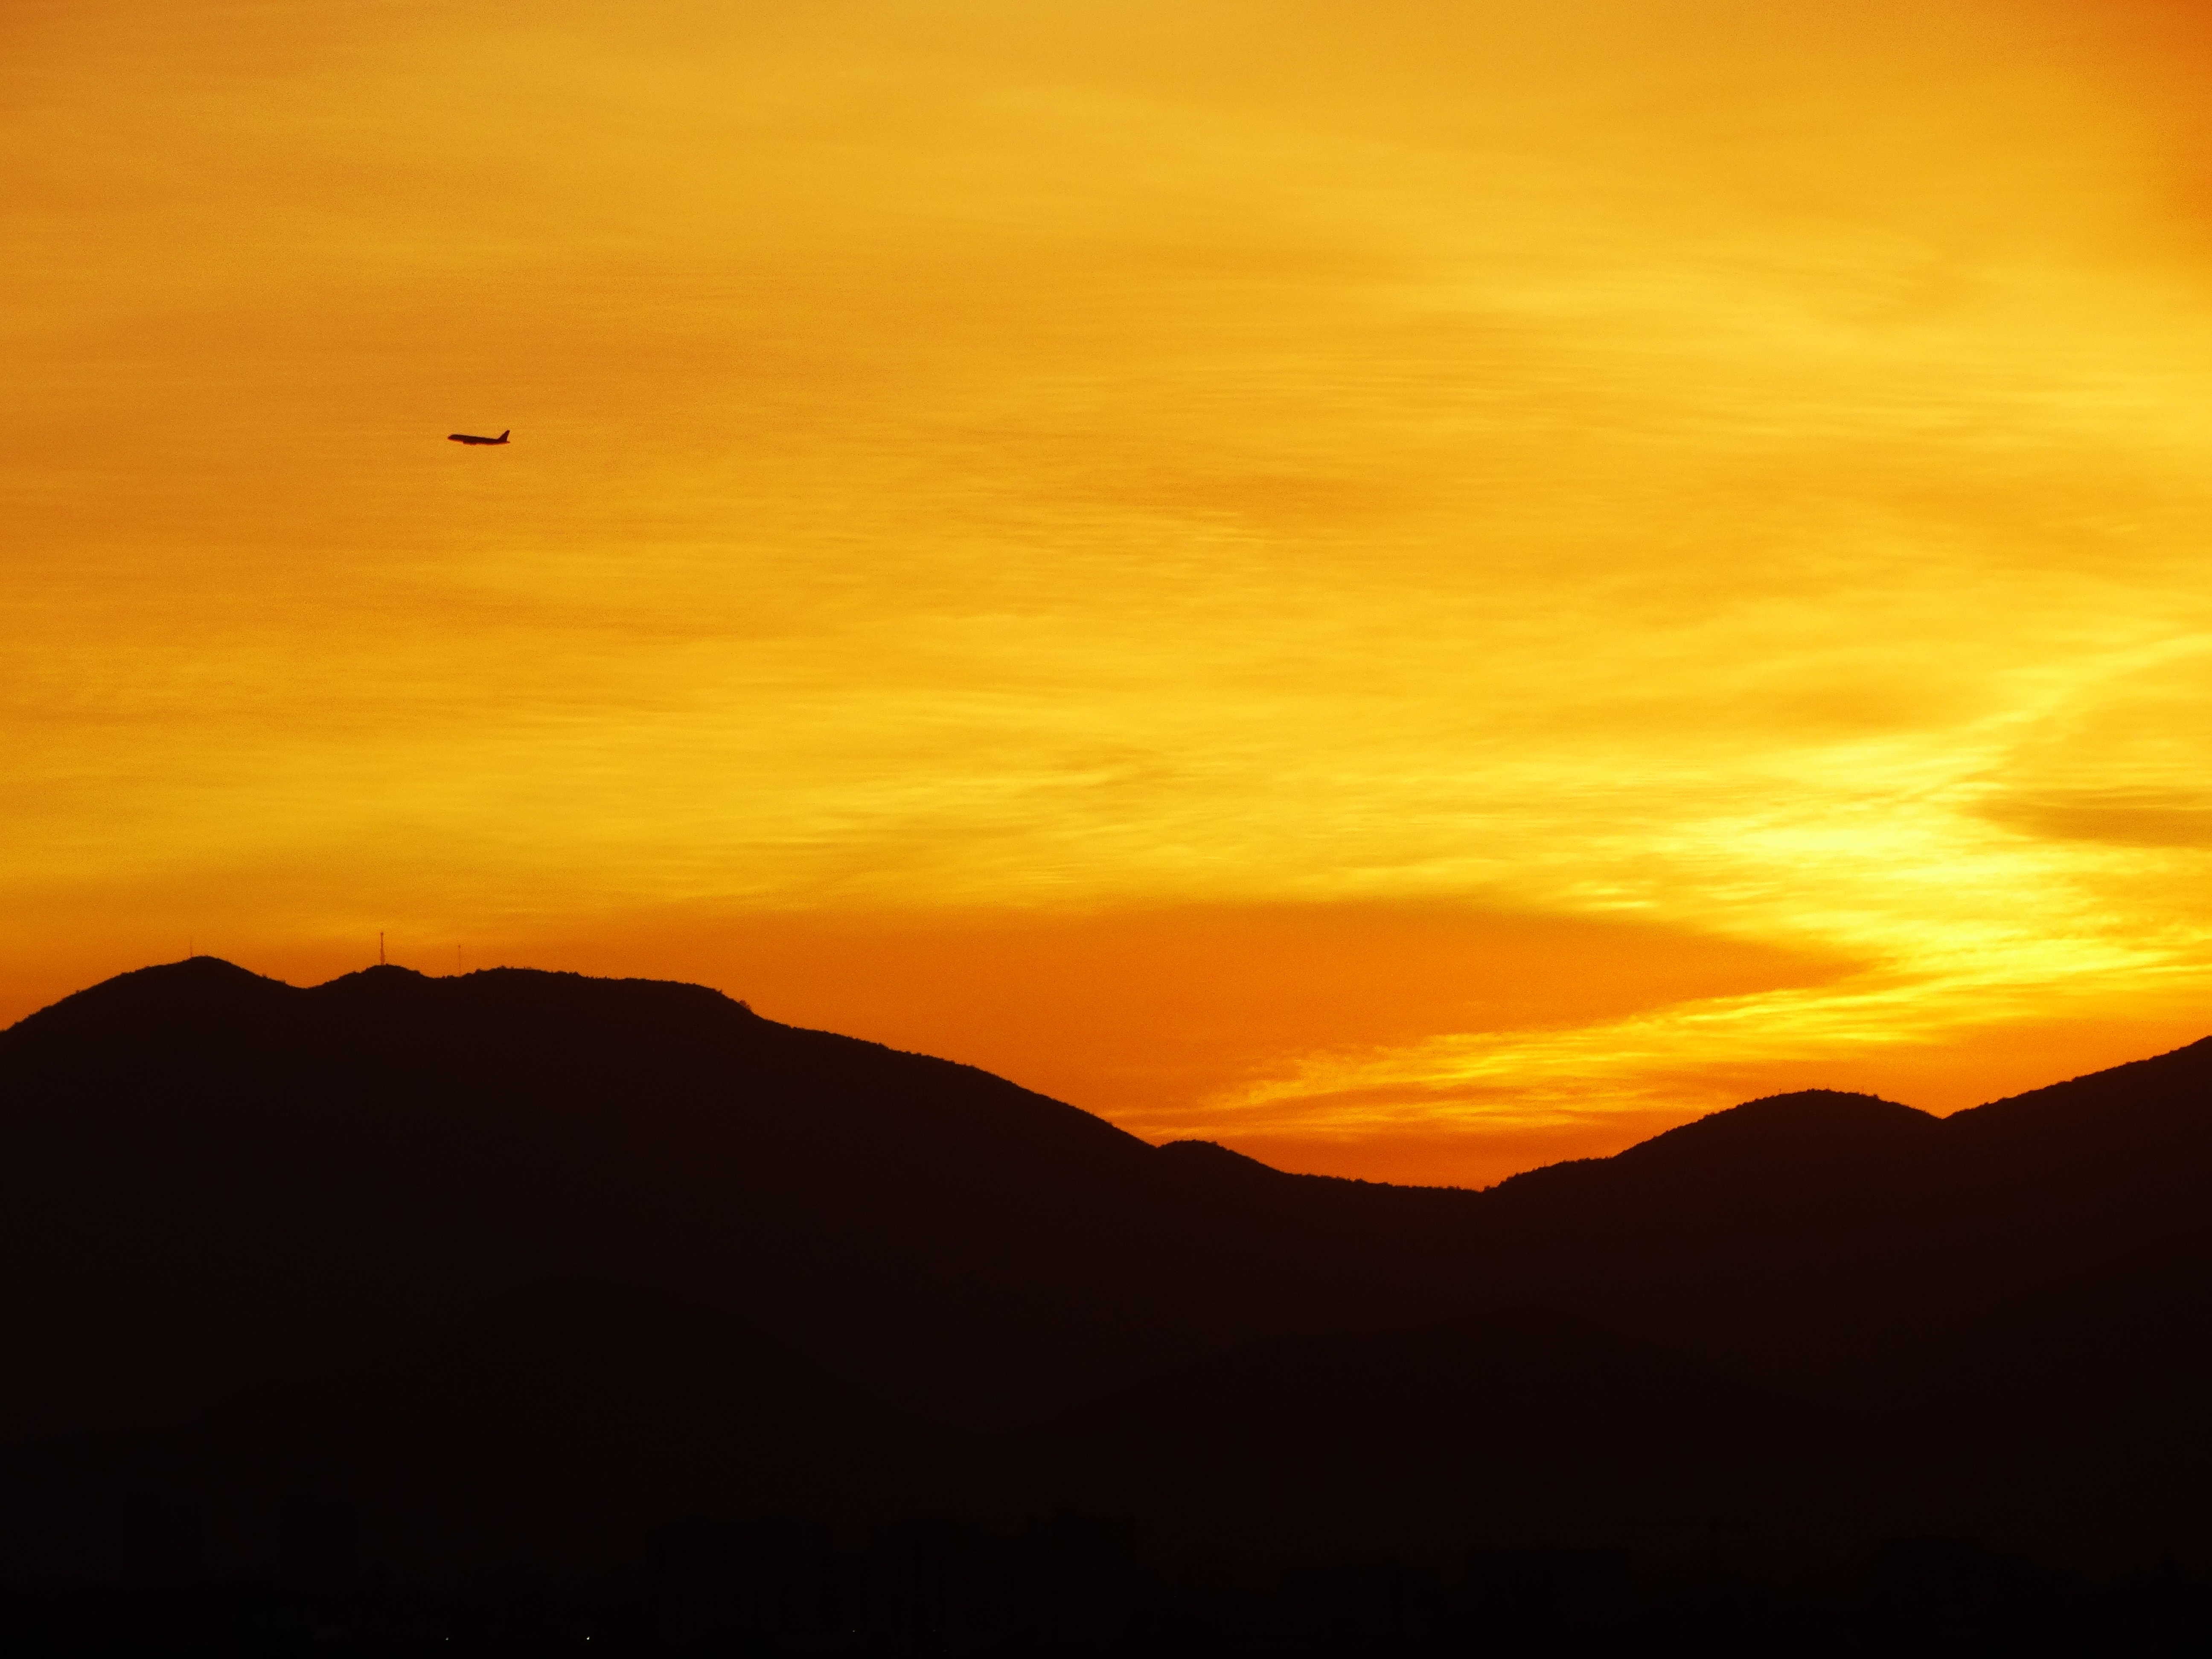
horizon, mountain, cloud, sky, sun, sunrise, sunset, sunlight, morning, hill, dawn, atmosphere, dusk, evening, chile, autumn colors, santiago, afterglow, atmospheric phenomenon, red sky at morning